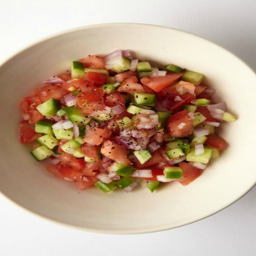
jewish dish can be enjoyed for breakfast , lunch , and dinner .